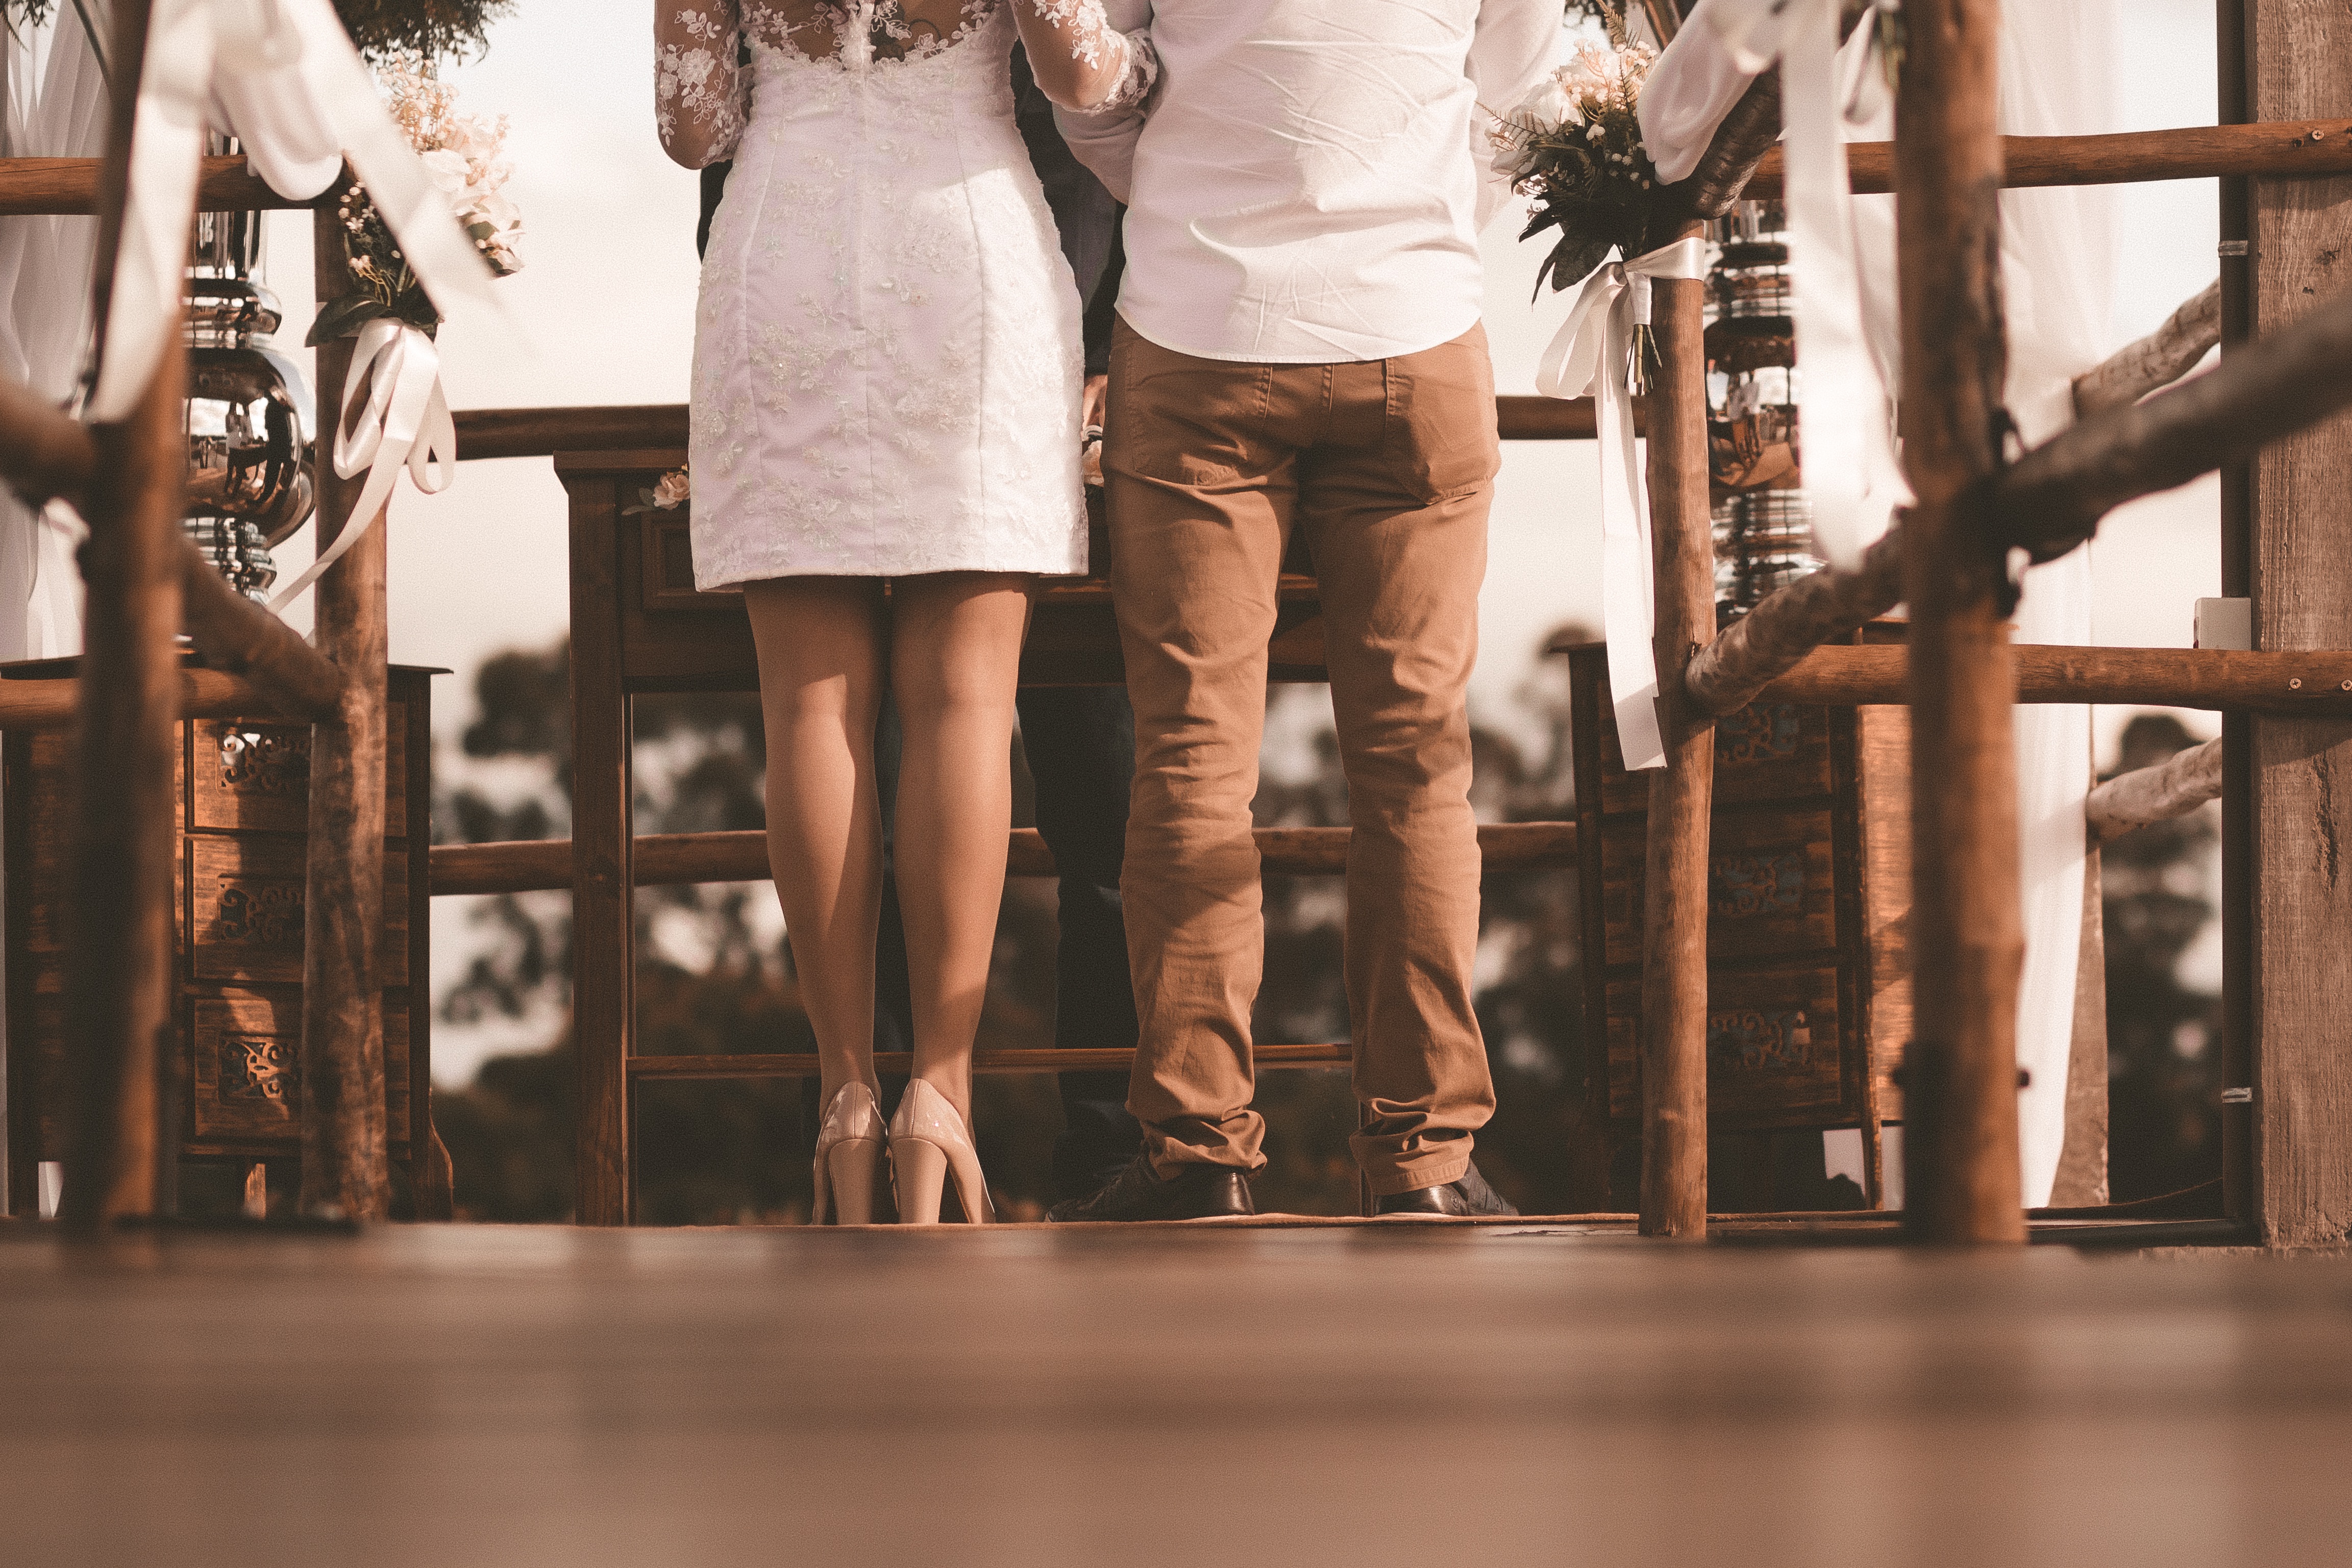
people, photography, spring, fashion, photograph